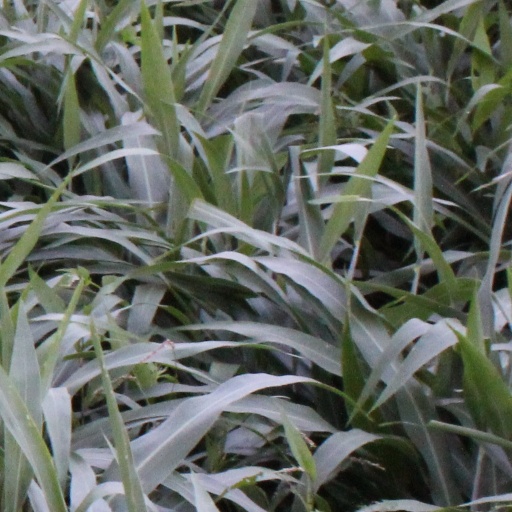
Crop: sorghum